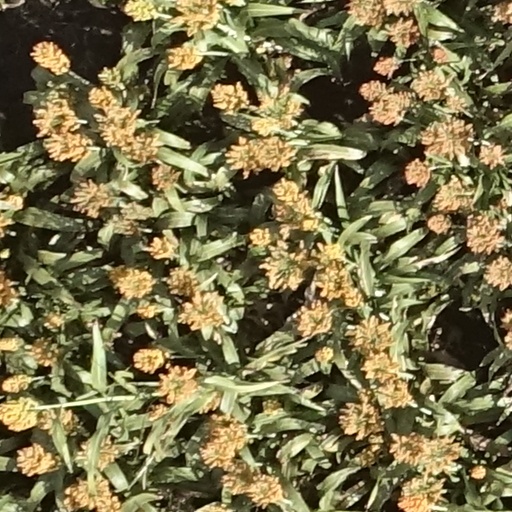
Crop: sorghum